Nathan Eagleton

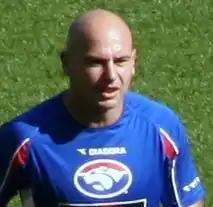
Nathan Eagleton

Nathan Eagleton (born 10 November 1978) is a former professional Australian rules footballer who played for the Port Adelaide Football Club and the Western Bulldogs in the Australian Football League (AFL).